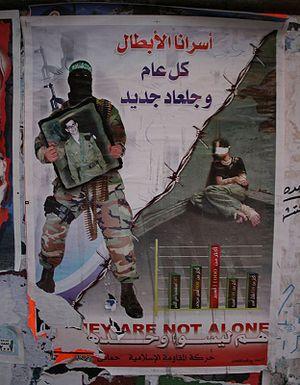
L’opération Pluies d’été est le nom de code d’une opération militaire lancée par Israël dans la bande de Gaza à partir du 28 juin 2006. C’est la première incursion terrestre de l’armée israélienne sur ce territoire de l’Autorité palestinienne depuis le plan de désengagement unilatéral terminé en septembre 2006.
Le Hamas, acronyme partiel de harakat al-muqâwama al-'islâmiya, est un mouvement islamiste palestinien constitué d'une branche politique et d'une branche armée, principalement actif à Gaza. Créé en 1987 par Sheikh Ahmed Yassin, Abdel Aziz al-Rantissi et Mohammed Taha, tous trois issus des Frères musulmans, sa charte affirme que « la terre de Palestine est une terre islamique ». Il prône la destruction de l'État d'Israël et l'instauration d'un État islamique palestinien sur tout le territoire de l'ancienne Palestine mandataire, avant de demander « l’établissement d’un État palestinien entièrement souverain et indépendant dans les frontières du 4 juin 1967, avec Jérusalem pour capitale ».
Gilad Shalit ou Guilad Schalit, né le 28 août 1986 à Nahariya, en Israël, est un soldat de l’armée israélienne et citoyen franco-israélien. Le 25 juin 2006, il est capturé par un commando de palestiniens à Kerem Shalom. Son enlèvement est revendiqué par les Brigades Izz al-Din al-Qassam, les Comités de résistance populaire et un groupe inconnu se faisant appeler l’« Armée de l’islam », annonçant leur intention d’échanger Gilat Shalit contre des prisonniers palestiniens détenus en Israël. Le Premier ministre israélien Ehud Olmert refuse toute négociation et lance, le 28 juin 2006, l’opération Pluies d'été, qui ne permettra pas la libération de l'otage. Puis, avec l’aide des Égyptiens et d’un médiateur allemand, des négociations s’ouvrent. Le Hamas propose alors d’échanger Gilad Shalit contre près de 1 000 prisonniers palestiniens. Les Israéliens refusent initialement de libérer les détenus « avec du sang sur les mains » mais ils acceptent en décembre 2009 à condition qu’ils soient interdits de séjour en Cisjordanie. La proposition est rejetée par le Hamas.